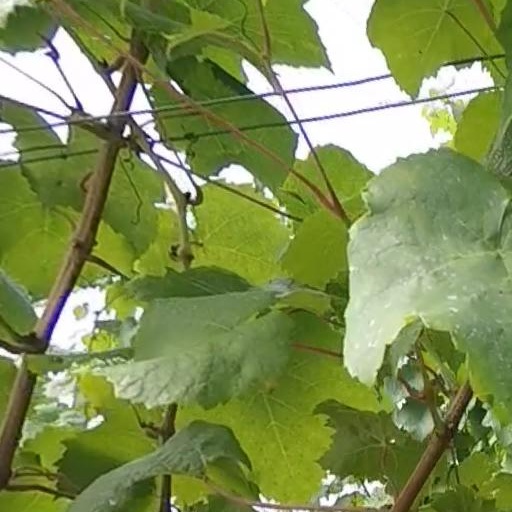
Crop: grape